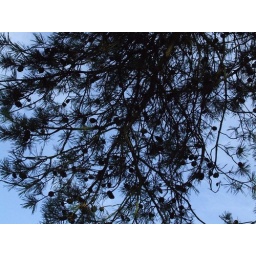
looking up to branches of a scotch pine silloutted against a blue sky